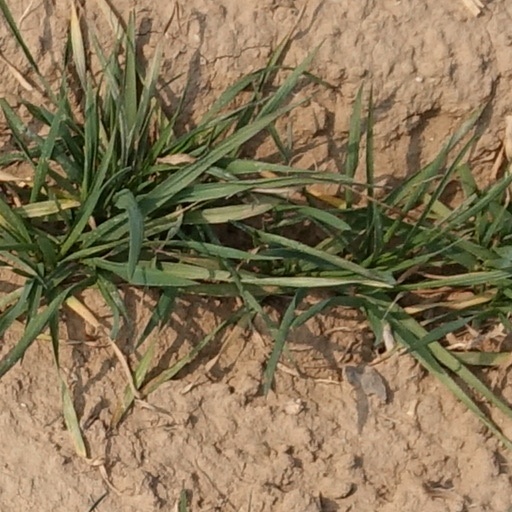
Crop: wheat